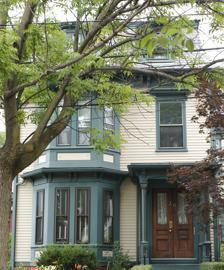
Building: A. L. Lovejoy House
Country: United States of America
Year built: 1871
Historic house in Massachusetts, United States United States historic place A. L. Lovejoy House U.S. National Register of Historic Places Show map of Massachusetts Show map of the United States Location 30 Warren Avenue, Somerville, Massachusetts Coordinates 42°22′53.90″N 71°5′43.12″W / 42.3816389°N 71.0953111°W / 42.3816389; -71.0953111 Built 1871 Architectural style Second Empire MPS Somerville MPS NRHP reference No. 89001297 Added to NRHP September 18, 1989 The A. L. Lovejoy House is a historic house in Somerville, Massachusetts .  The three-story wood-frame Second Empire house was built in the early 1870s for Alvan  Lovejoy, a Boston "fancy goods" dealer who probably commuted using either the street car or steam rail that served Union Square.  The house has a typical Second Empire mansard roof clad in polychrome slate.  Windows are decorated with hoods, and there are decorative brackets on the front entry porch, the roof cornice, and the roof of the projecting front bay. The house was listed on the National Register of Historic Places in 1989. See also National Register of Historic Places listings in Somerville, Massachusetts References